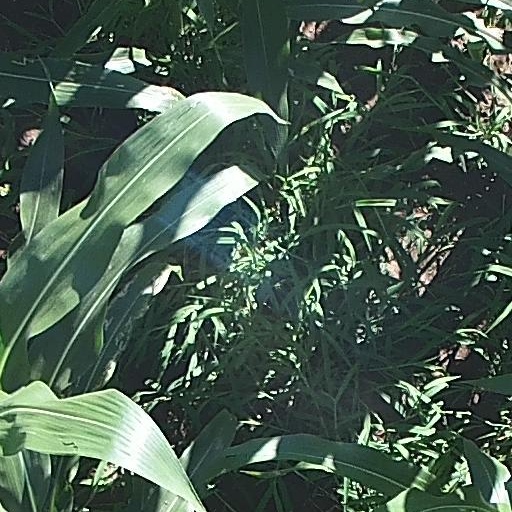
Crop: maize; corn